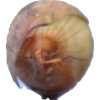
Label: onion